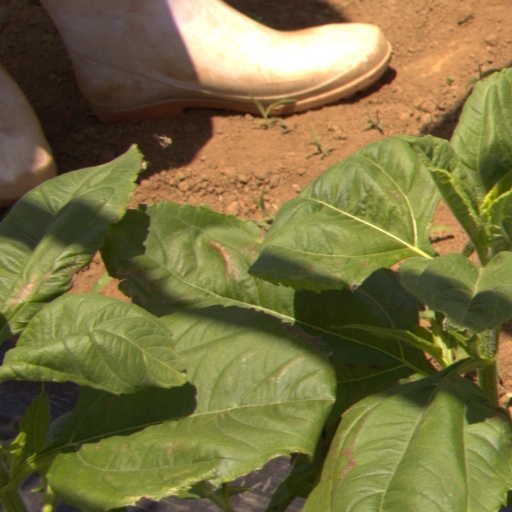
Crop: Jerusalem artichoke